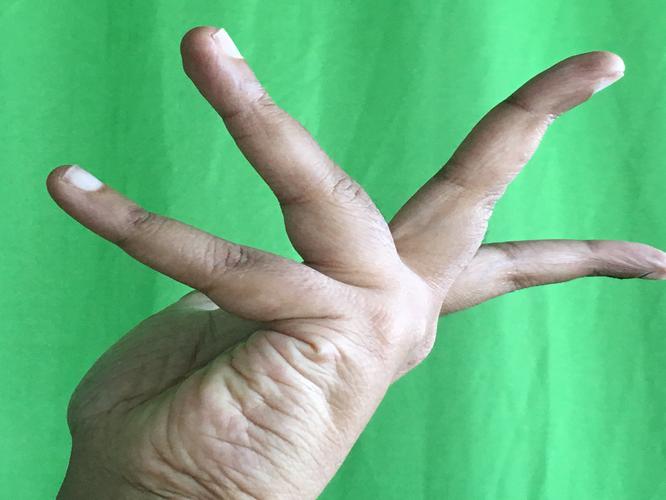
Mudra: Alapadmam
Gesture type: single_hand